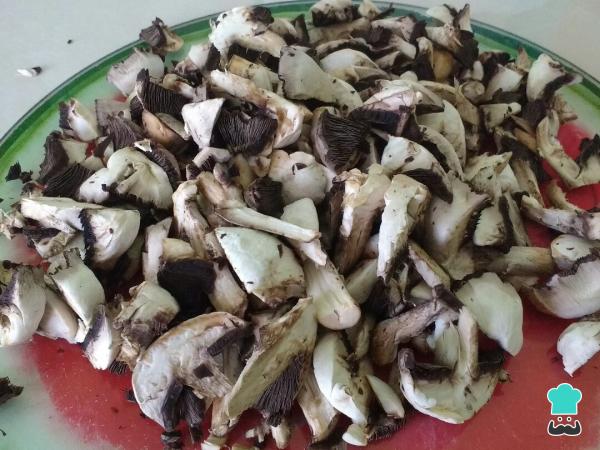
Picamos los champiñones en láminas, lavándolos bien previamente.